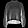
Label: Pullover